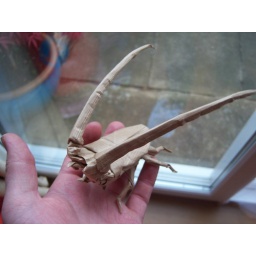
Long horned beetle by Seiji Nishikawa, folded by Frax. Folded from a 45cm square of brown paper